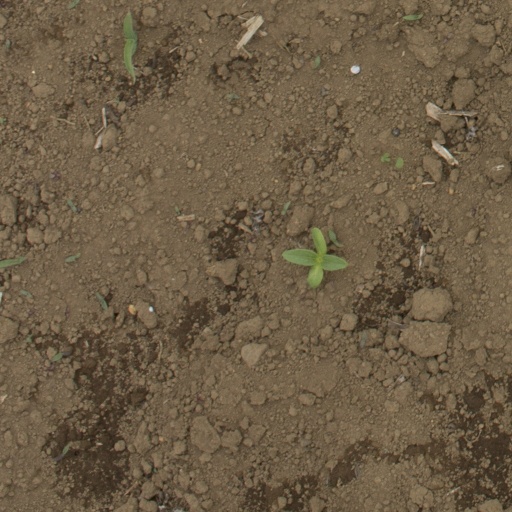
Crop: Jerusalem artichoke